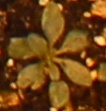
Label: Horseweed